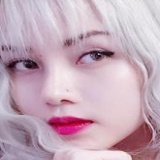
ca sĩ Thiều Bảo Trâm